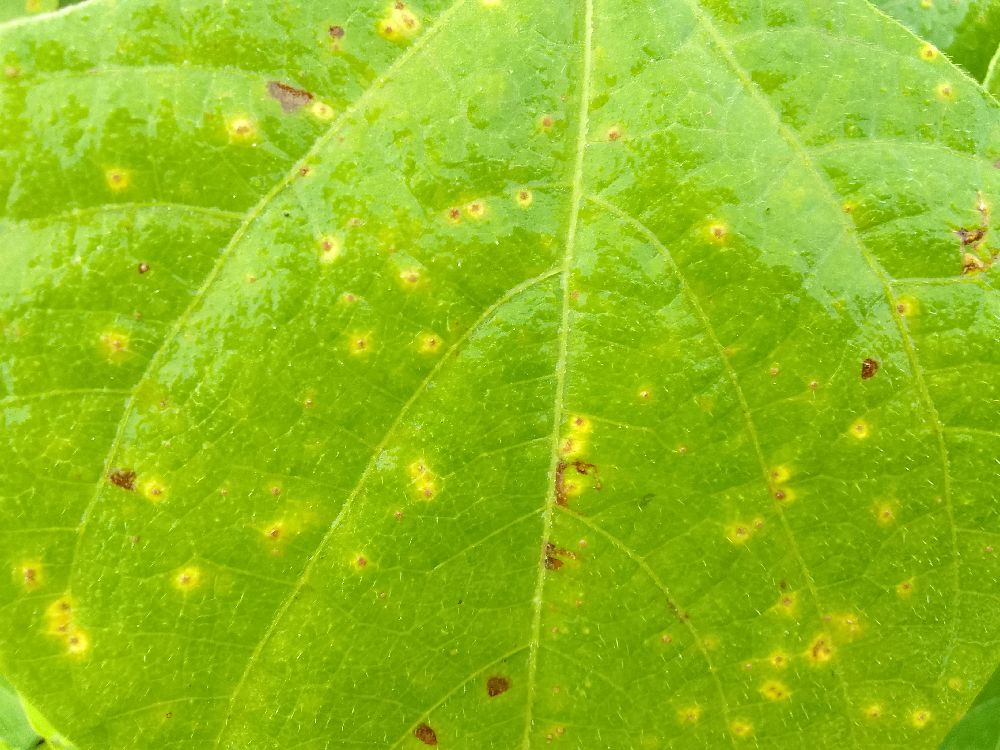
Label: rust